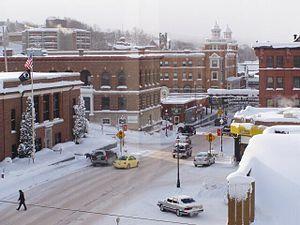
Houghton est une ville située dans l’État américain du Michigan. Elle est le siège du comté de Houghton. Selon le recensement de 2000, sa population est de 7 010 habitants.